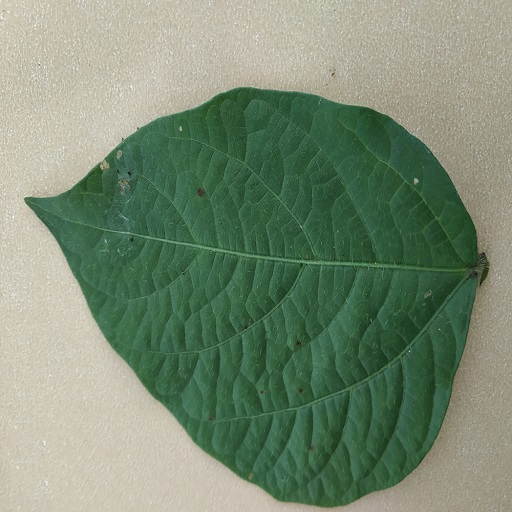
Label: Healthy